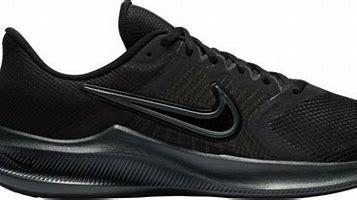
Brand: Nike
Model: Downshifter 11